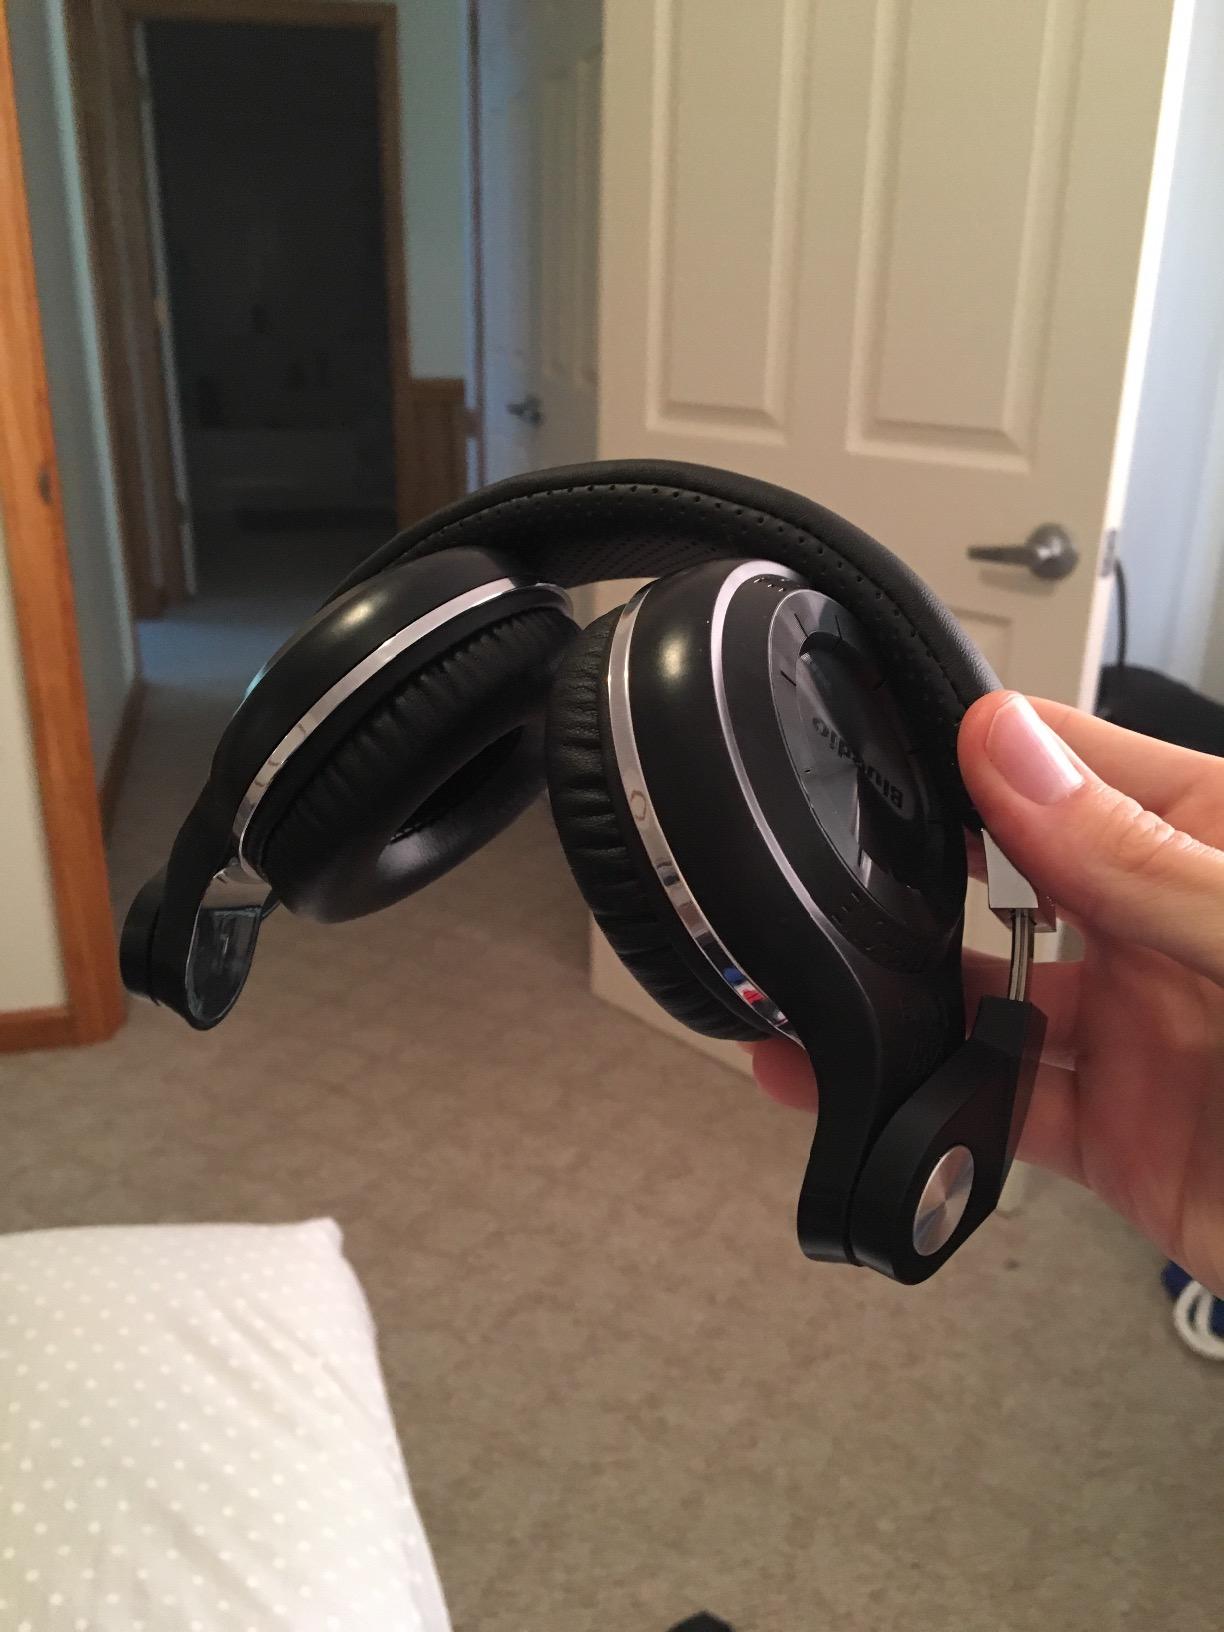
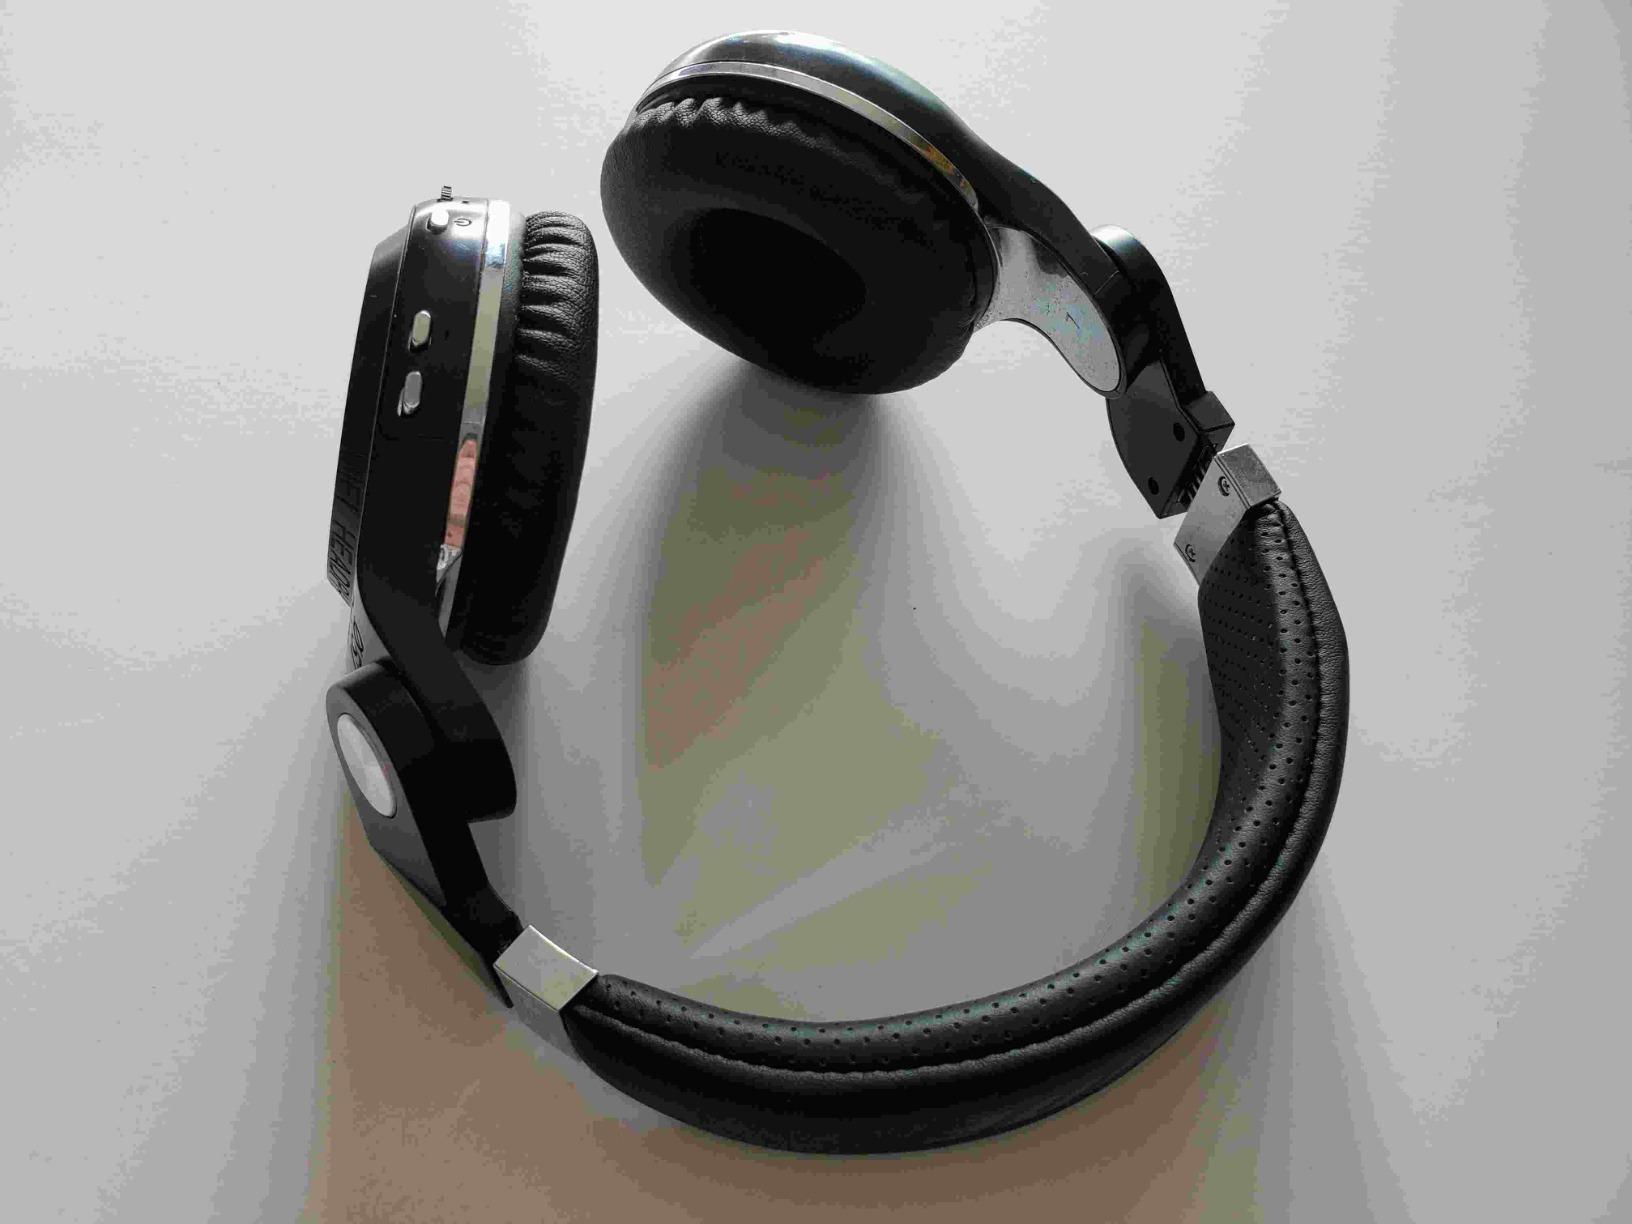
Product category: headphones
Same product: yes